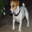
Label: dog